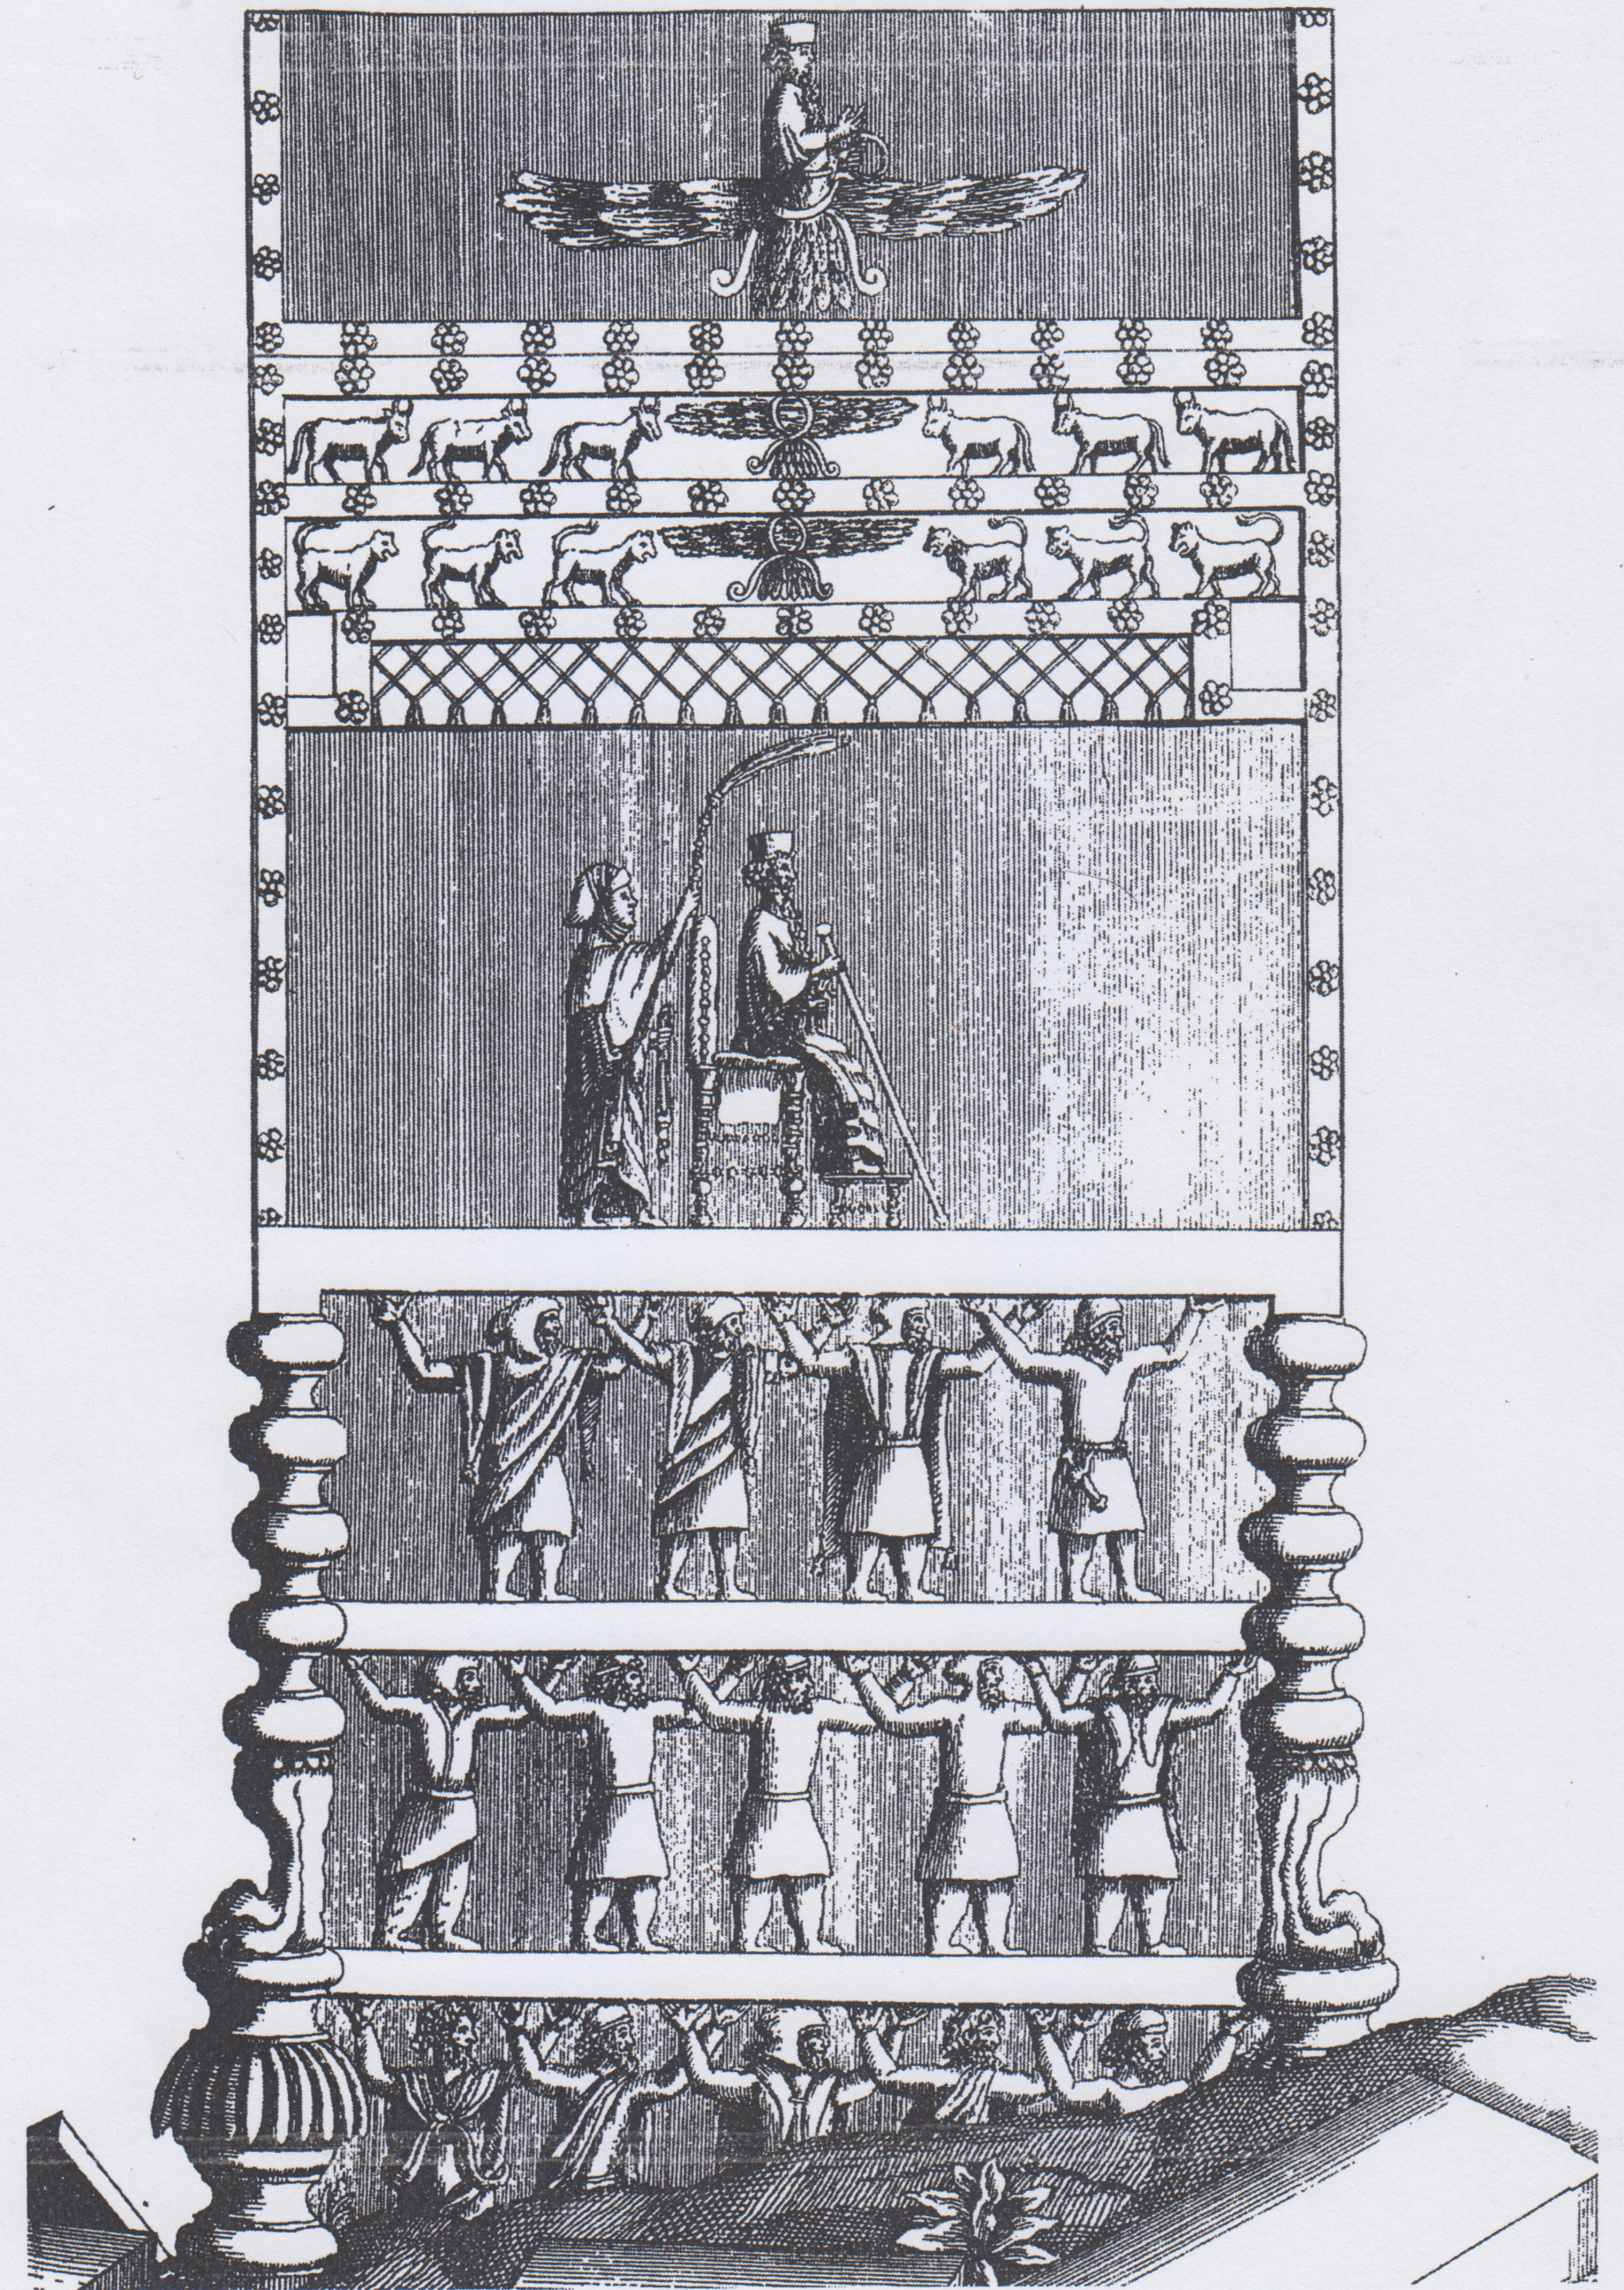
Title: Takht baran
Description: تخت بران در کتاب ژ شاردن (آمستردام 1735)
Date: 1735
Categories: PD-old-70-expired, CC-PD-Mark, Drawings of Persepolis, Persepolis in the 18th century, PD-old missing SDC copyright status